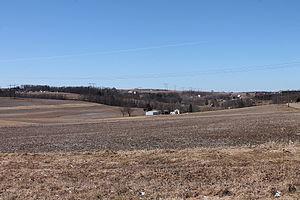
Franklin Township est un township, situé au sud-ouest de la partie centrale du comté de Columbia, aux États-Unis. En 2010, il comptait une population de 595 habitants.